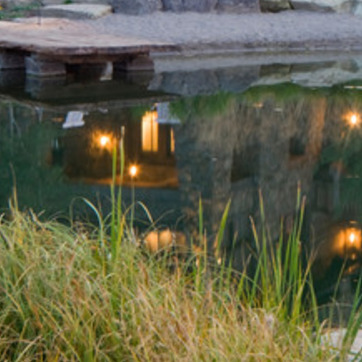
Material: water